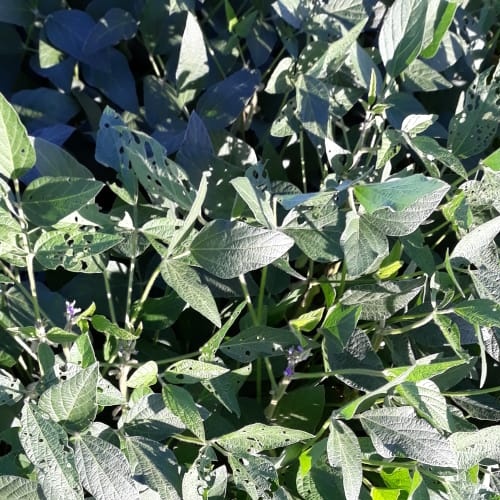
Label: Caterpillar